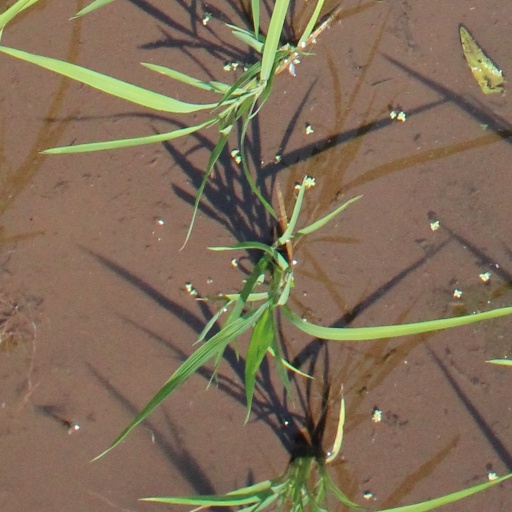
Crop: rice